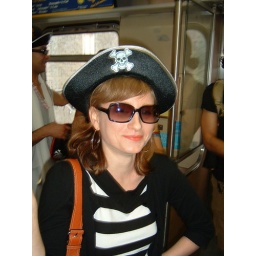
Riding the El train in a pirate hat